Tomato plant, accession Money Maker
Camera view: vertical (180 deg); turntable rotation: 210 degrees
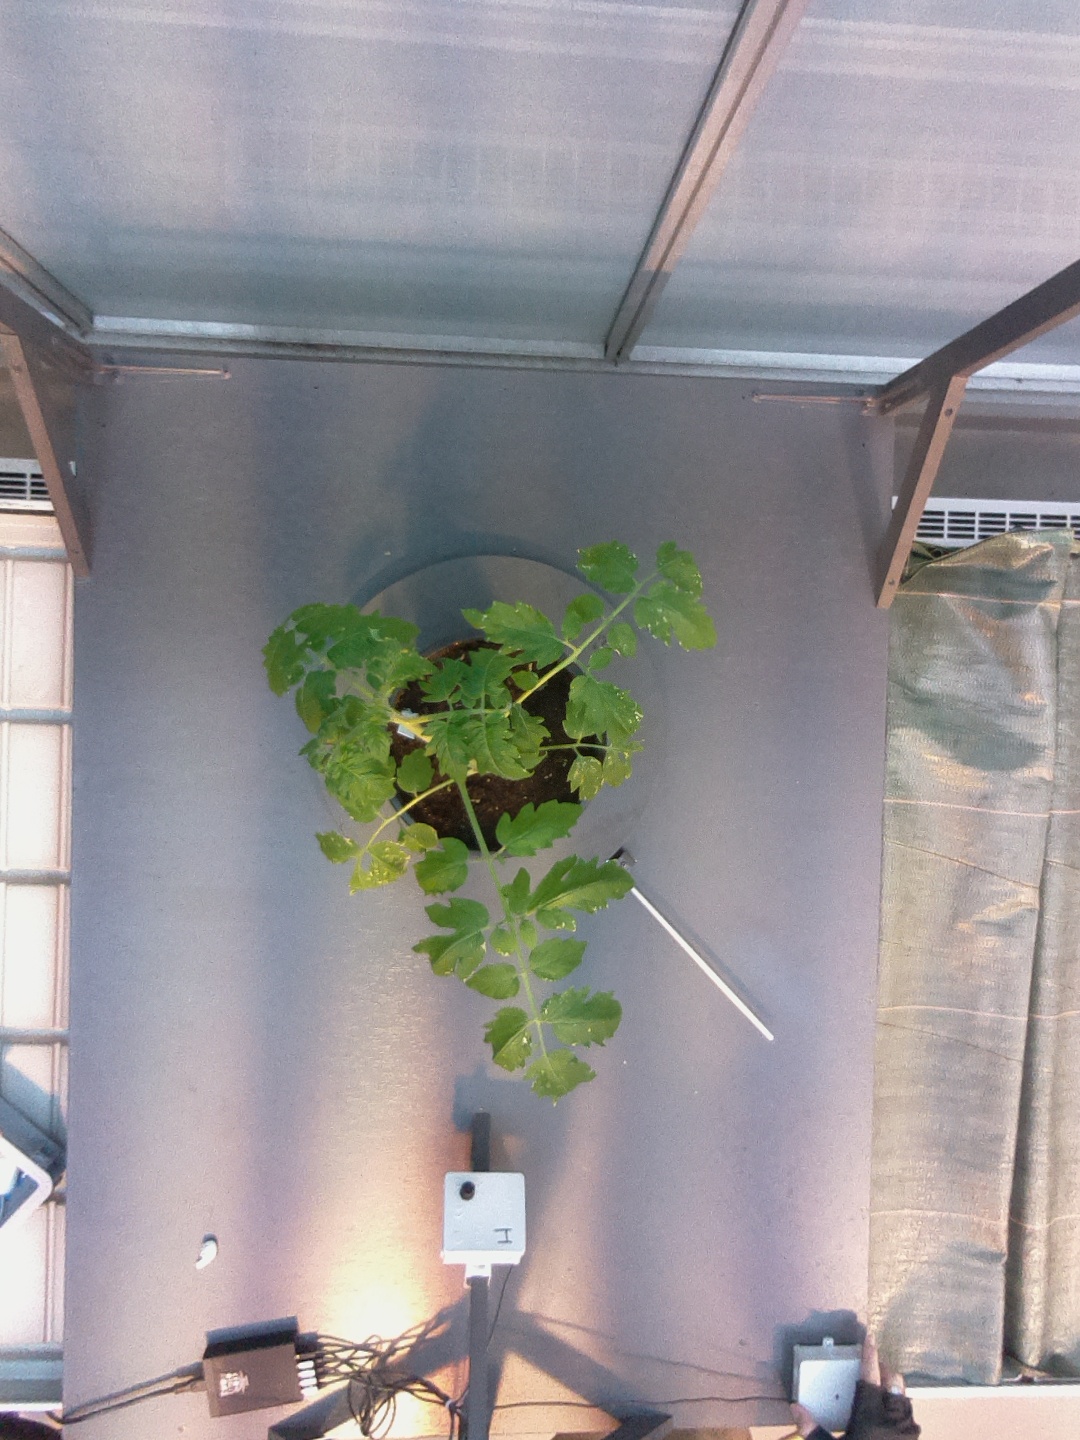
BBCH growth stage 13: 6 of true leaves visible